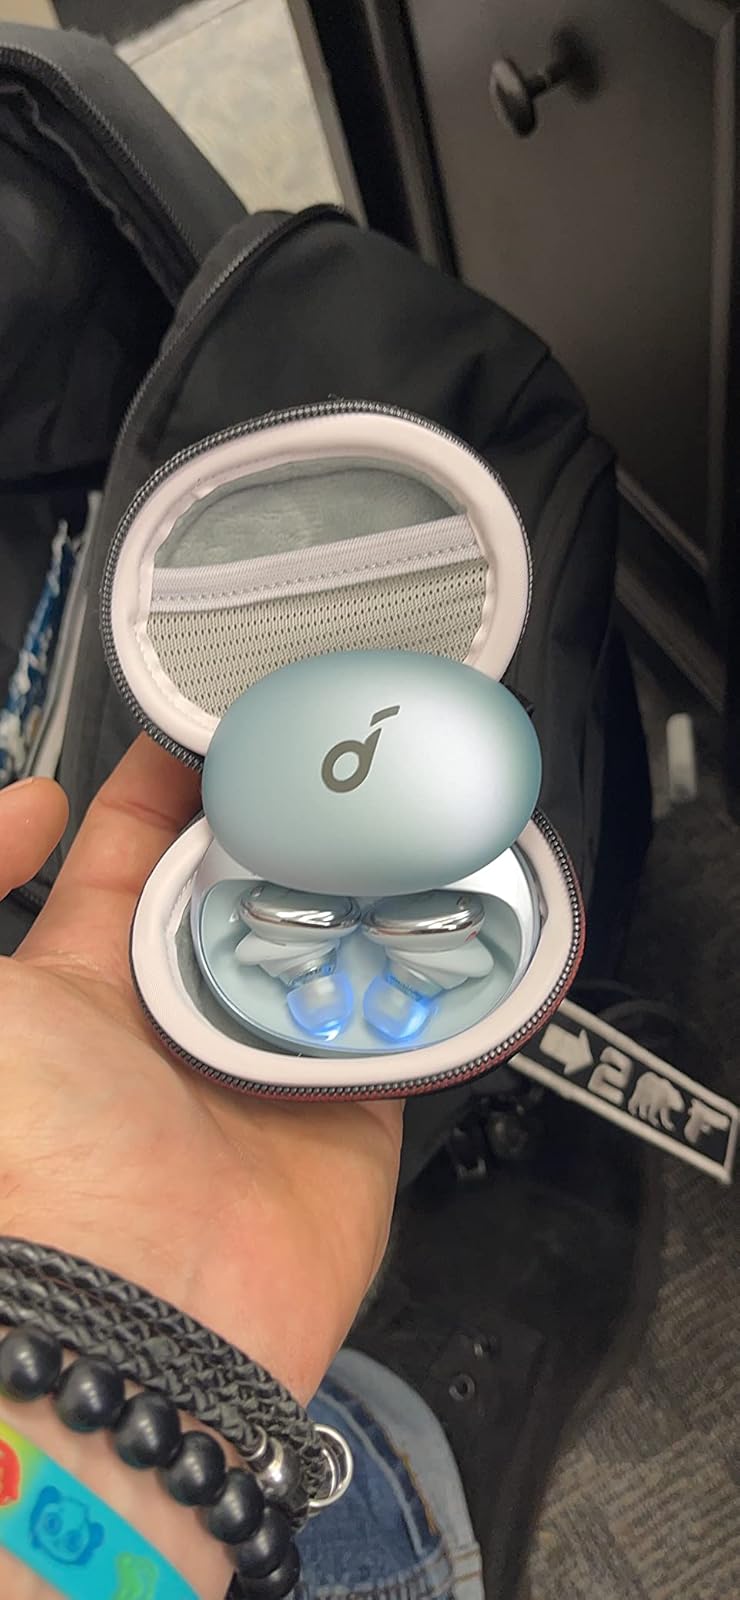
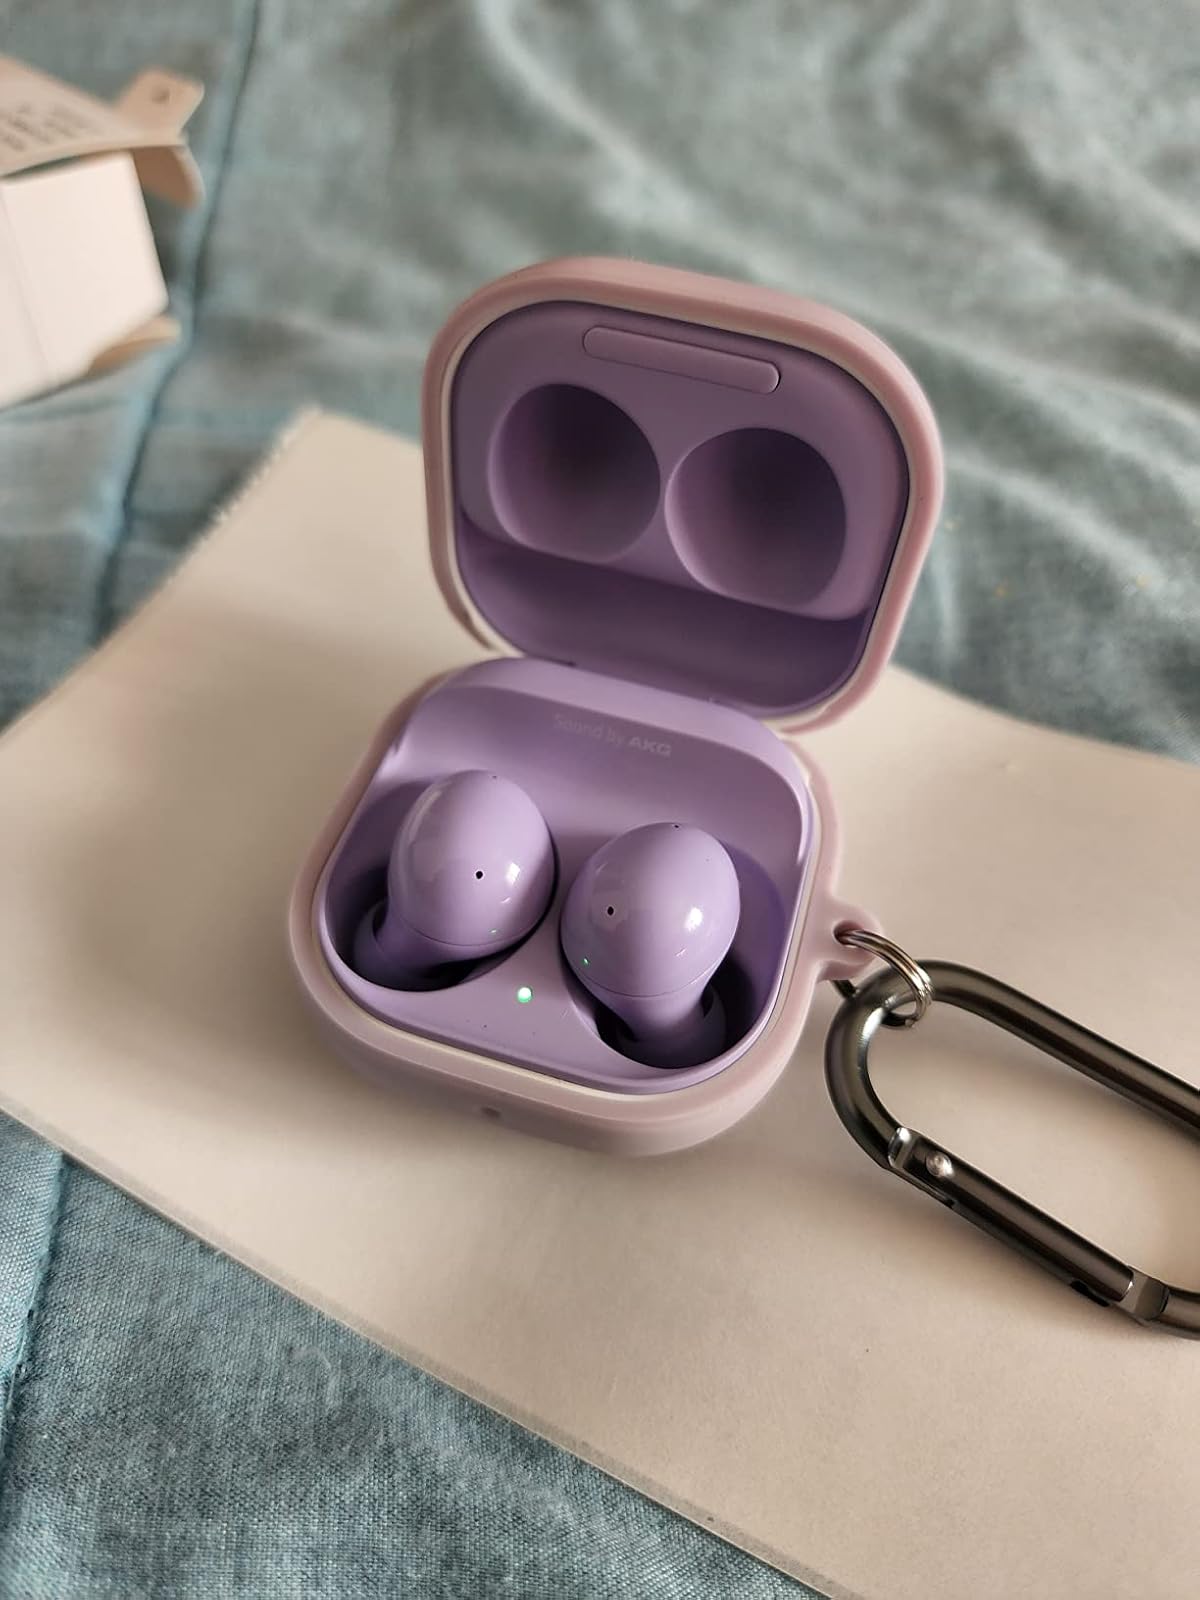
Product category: earbuds
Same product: no